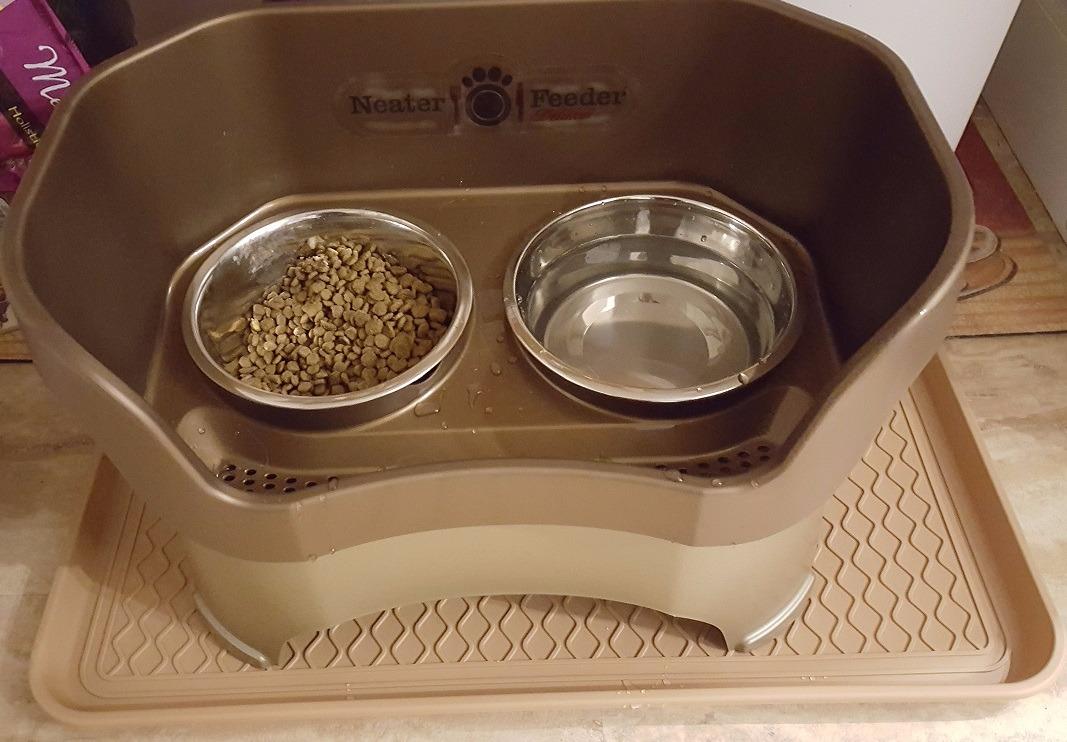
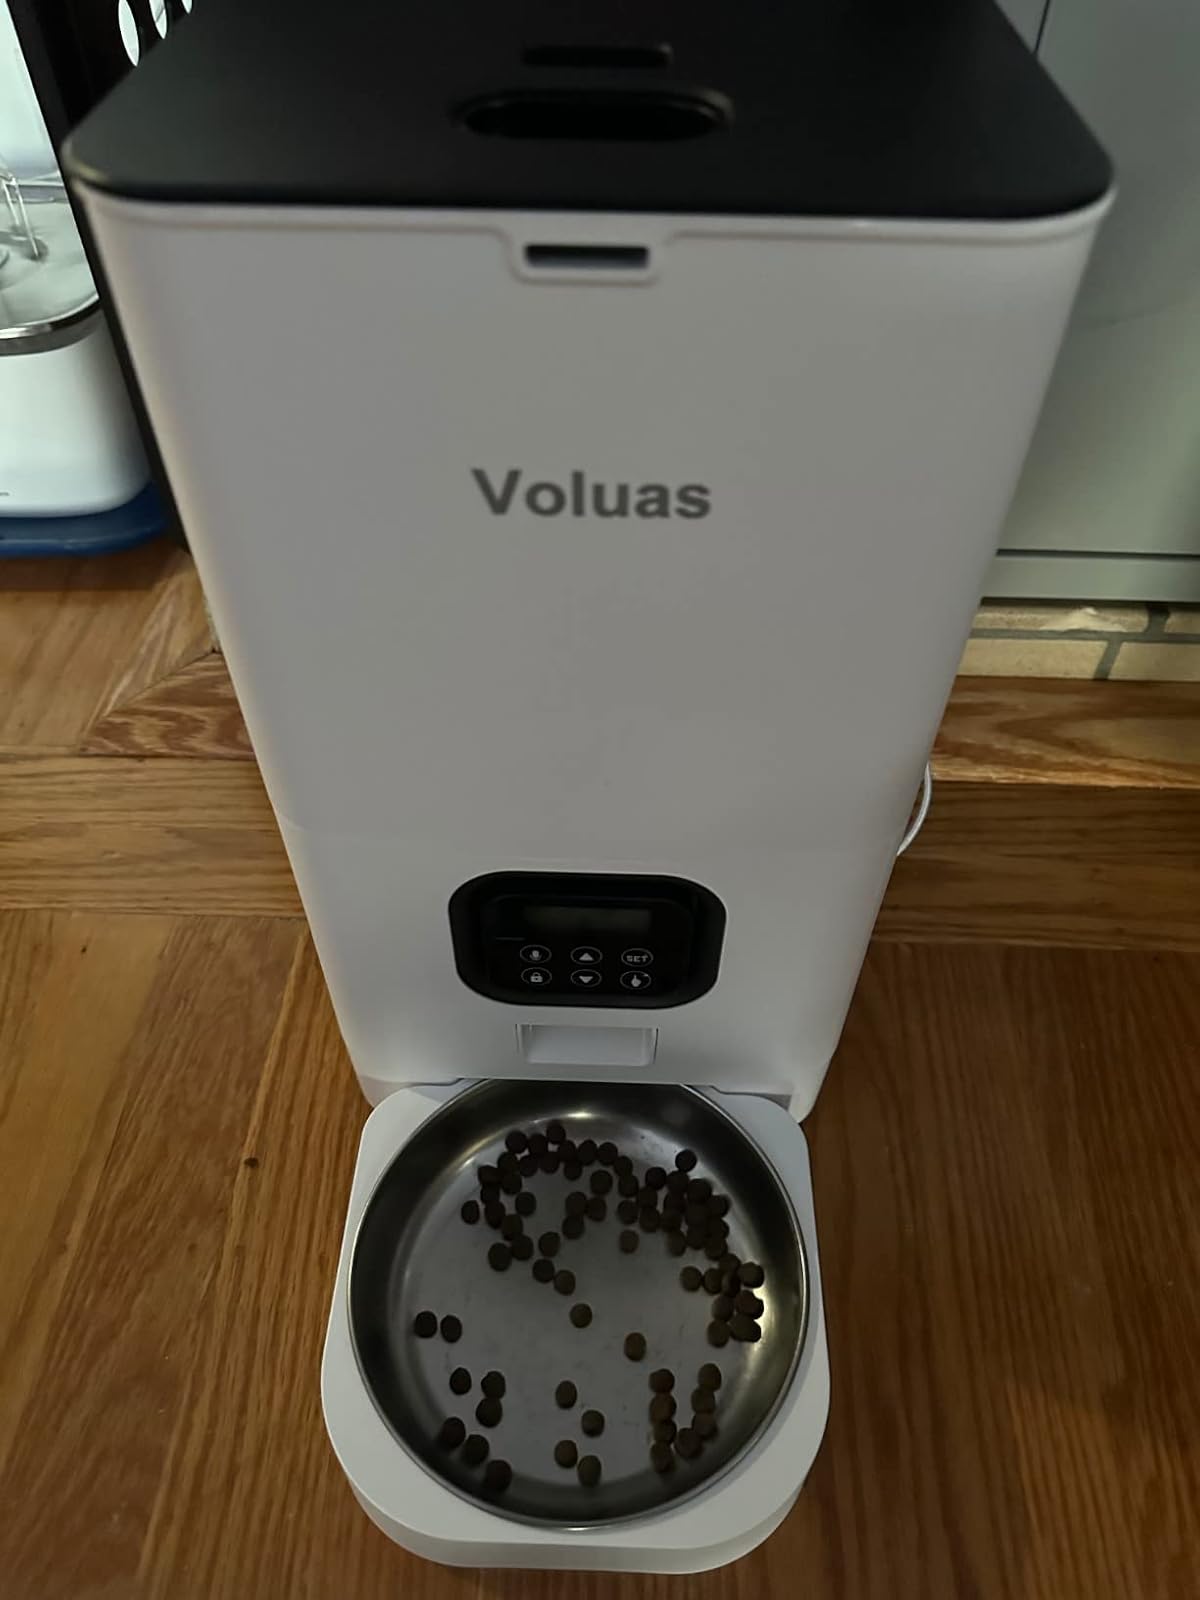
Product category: items_feeder
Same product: no